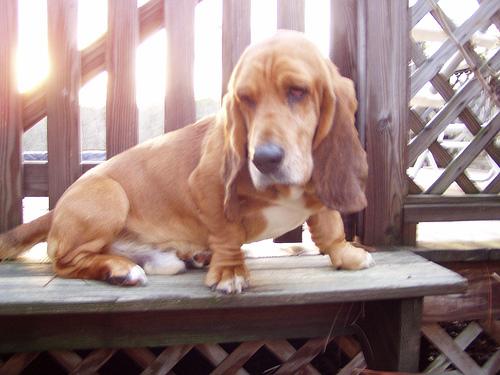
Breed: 241-n000100-basset